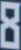
Number: 8